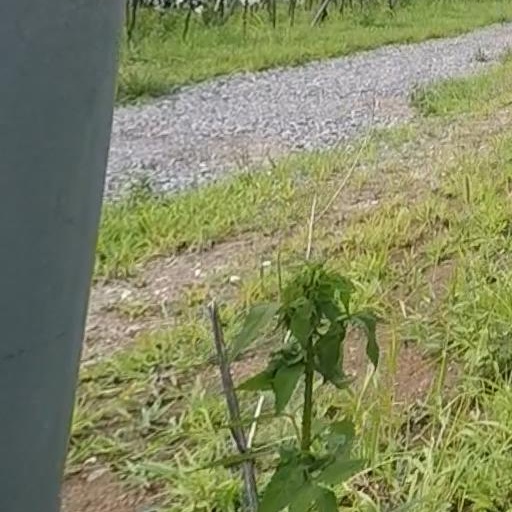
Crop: grape